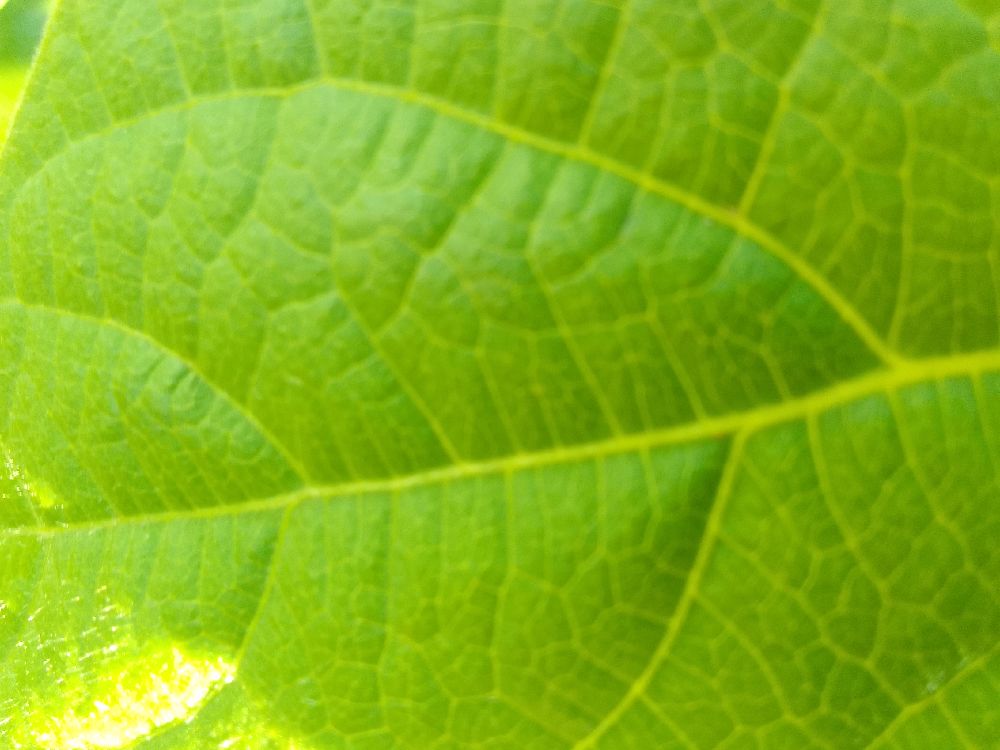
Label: healthy